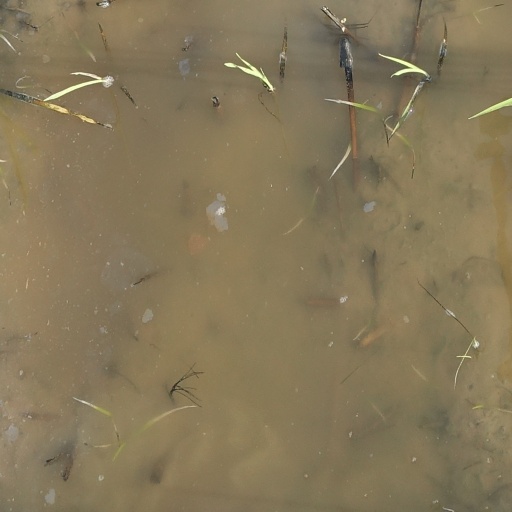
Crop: rice